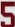
Number: 5